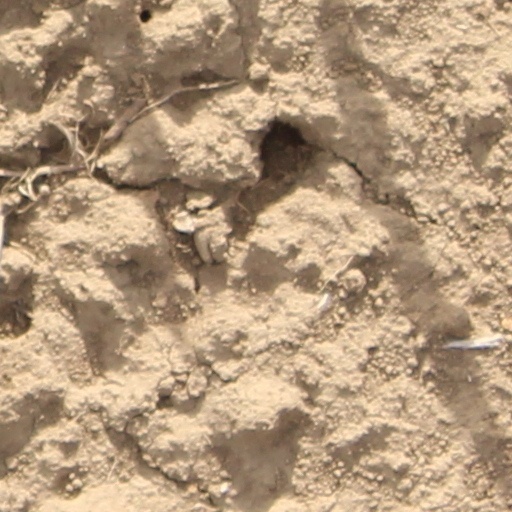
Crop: wheat